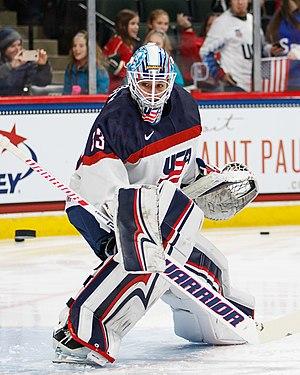
Alexandria Rigsby, dite Alex Rigsby, est une joueuse américaine de hockey sur glace évoluant dans la ligue féminine élite en tant que gardienne de but. Elle est la première femme repêchée par la United States Hockey League, représentant la ligue junior la plus élevée des États-Unis. Elle a représenté l'équipe nationale des États-Unis dans de nombreuses compétitions, remportant 5 médailles d'or aux Championnats du monde et une médaille d'or aux Jeux olympiques de Pyeongchang en 2018.